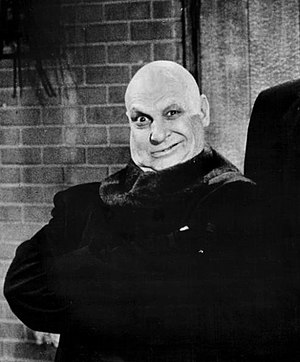
Onkel Fester
Uncle Fester spillet af Jackie Coogan i 1965.
Onkel Fester Addams er en person fra tegnefilmsserien/TV-serien The Addams Family. Han er en høj skaldet mand med et luret smil.